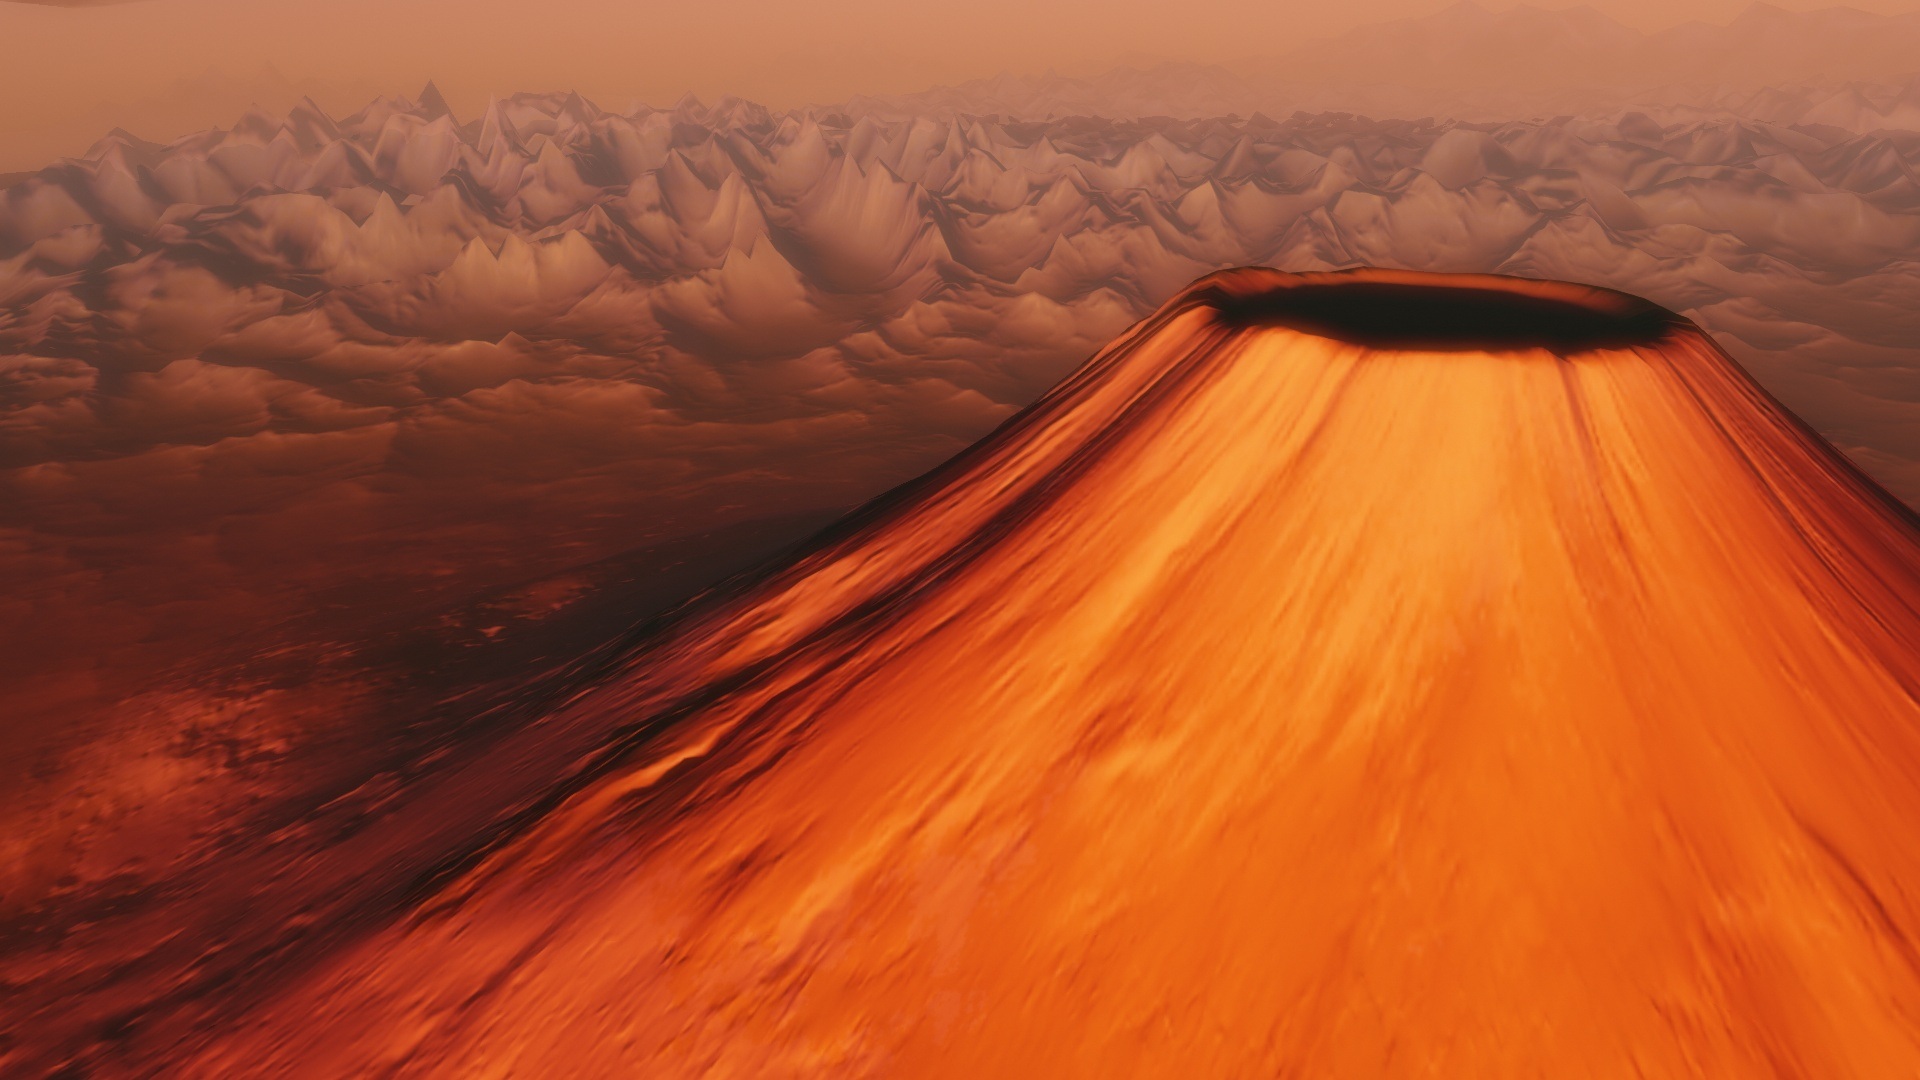
landscape, nature, horizon, sunrise, sunset, sunlight, star, desert, ring, dawn, atmosphere, space, volcano, galaxy, moon, universe, landform, natural environment, geographical feature, aeolian landform, geological phenomenon, volcanic landform, planet alien sky